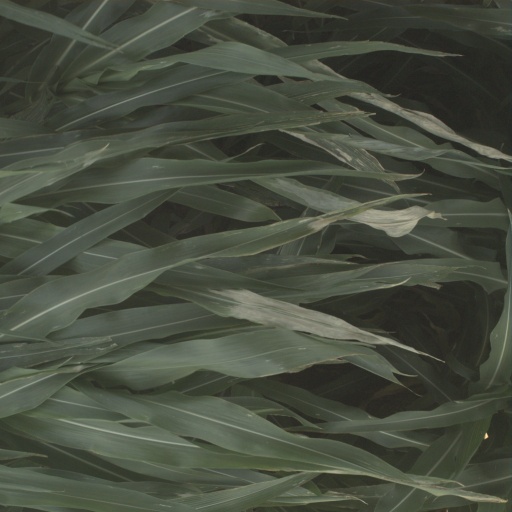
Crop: sorghum